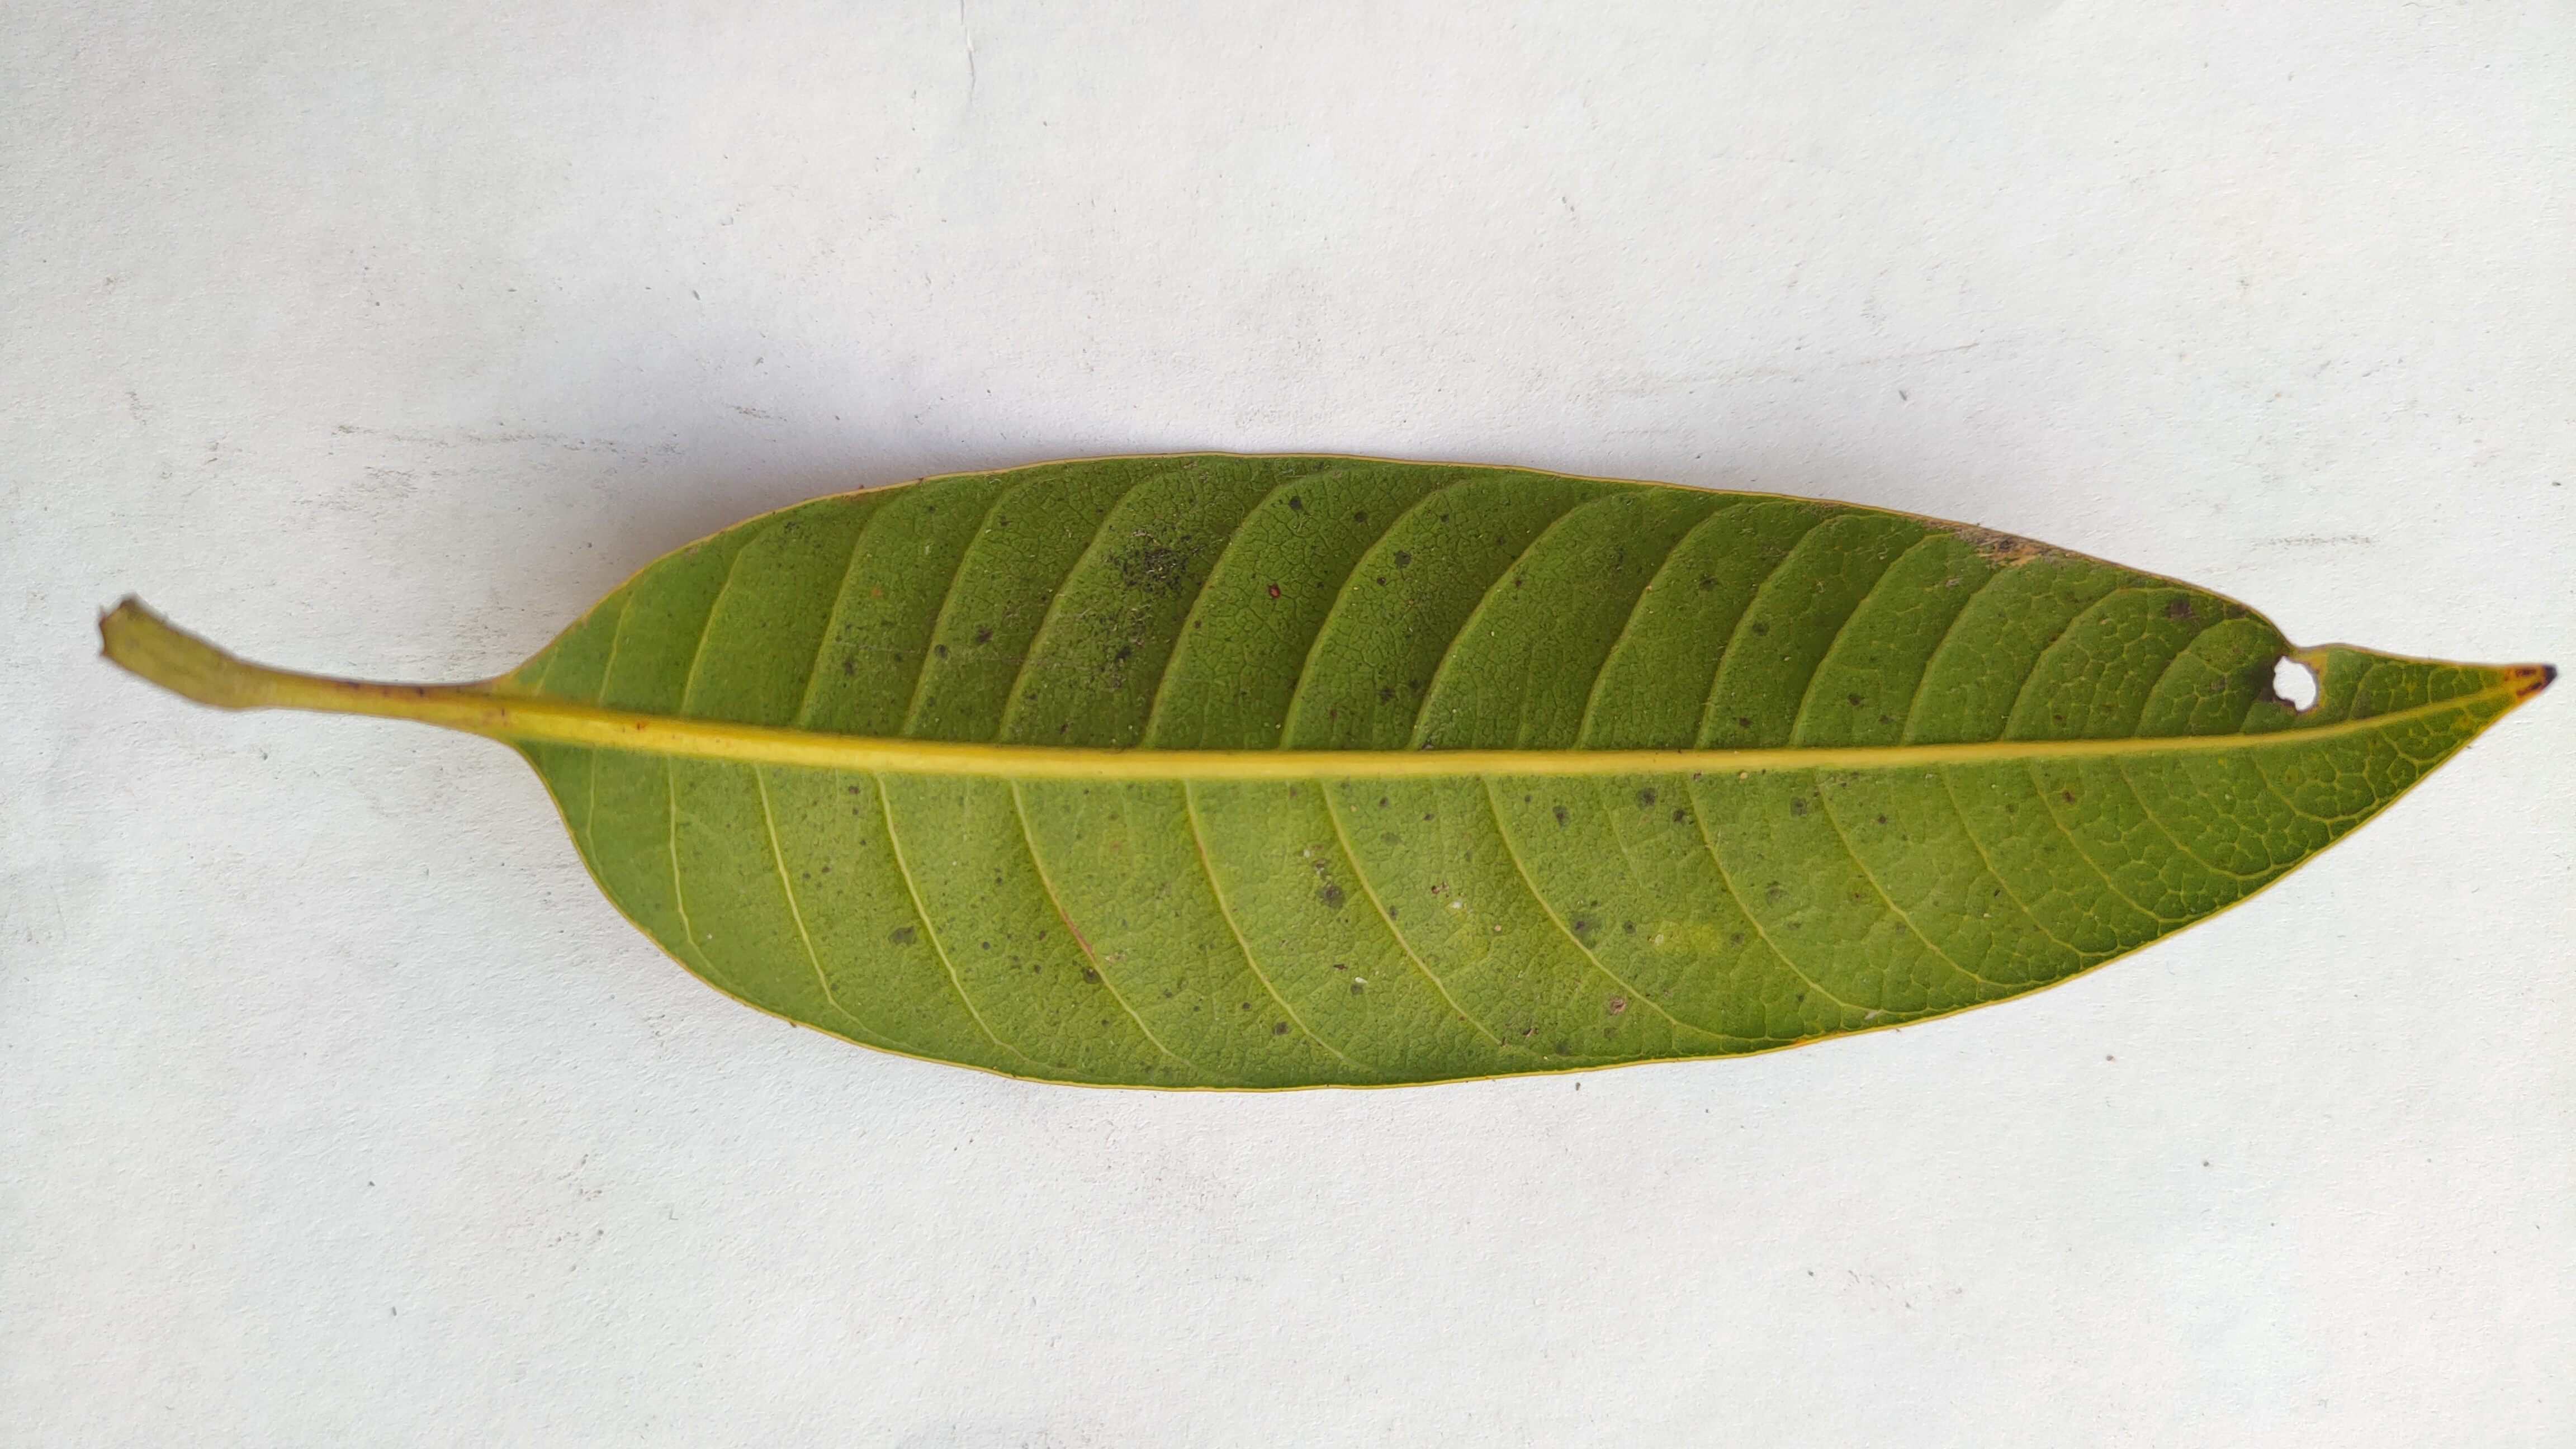
Leaf variety: Mango